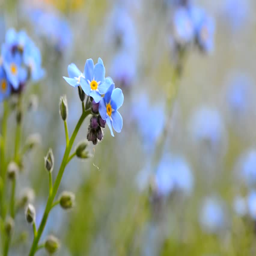
macro shot of the forget me not flower swaying in the wind .